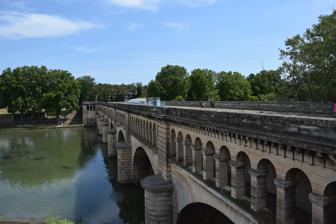
Building: Canal du Midi
Country: France
Year built: 1681
Canal in France Canal du Midi The Orb Aqueduct , which allows the Canal du Midi to cross the river Orb in Béziers Specifications Length 240 km (150 mi) Maximum boat length 30 m (98 ft) Maximum boat beam 5.50 m (18.0 ft) Locks 65 (originally 86) Maximum height above sea level 189 m (620 ft) Minimum height above sea level 0 m (0 ft) Navigation authority VNF History Former names Canal royal en Languedoc Modern name Canal du Midi Current owner State of France Original owner Pierre-Paul Riquet Principal engineer Pierre-Paul Riquet Other engineer(s) Marshal Sebastien Vauban , Louis Nicolas de Clerville , François Andréossy Date approved 1666 Construction began 1667 Date of first use 20 May 1681 ; 343 years ago ( 1681-05-20 ) Date completed 15 May 1681 Geography Start point Toulouse End point Étang de Thau Beginning coordinates 43°36′40″N 1°25′06″E / 43.61102°N 1.41844°E / 43.61102; 1.41844 Ending coordinates 43°20′24″N 3°32′23″E / 43.34003°N 3.53978°E / 43.34003; 3.53978 Les Onglous Lighthouse Branch of Canal des Deux Mers Connects to Garonne Lateral Canal , La Nouvelle branch , Canal de Brienne , Hérault , and Étang de Thau Summit: Seuil de Naurouze UNESCO World Heritage Site Criteria Cultural: i, ii, iv, vi Reference 770 Inscription 1996 (20th Session ) The Canal du Midi ( French pronunciation: [kanal dy midi] ; Occitan : Canal del Miègjorn [ka'nal del mjɛdˈd͡ʒuɾ] ) is a 240 km (150 mi) long canal in Southern France ( French : le Midi ). Originally named the Canal Royal en Languedoc (Royal Canal in Languedoc) and renamed by French revolutionaries to Canal du Midi in 1789, the canal is considered one of the greatest construction works of the 17th century. The canal connects the Garonne to the Étang de Thau on the Mediterranean and, along with the 193 km (120 mi) long Canal de Garonne , forms the Canal des Deux Mers , joining the Atlantic to the Mediterranean. Strictly speaking, "Canal du Midi" refers to the portion initially constructed from Toulouse to the Mediterranean – the Deux-Mers canal project aimed to link together several sections of navigable waterways to join the Mediterranean and the Atlantic: first the Canal du Midi, then the Garonne which was more or less navigable between Toulouse and Bordeaux , then the Garonne Lateral Canal built later, and finally the Gironde estuary after Bordeaux. Jean-Baptiste Colbert authorized the start of work by royal edict in October 1666, with the aim of developing the wheat trade, under the supervision of Pierre-Paul Riquet , and construction lasted from 1666 to 1681, during the reign of Louis XIV . The Canal du Midi is one of the oldest canals of Europe still in operation (the prototype being the Briare Canal ). The challenges in these works are closely related to the challenges of inland water transport today. The key challenge, raised by Pierre-Paul Riquet, was to convey water from the Montagne Noire (Black Mountains) to the Seuil de Naurouze , the highest point of the canal. The Canal du Midi was inscribed as a UNESCO World Heritage Site in 1996, because of its outstanding engineering and artistic design, and it was designated as an International Historic Civil Engineering Landmark in 2016. Introduction Location and profile of the canal Location of the Canal du Midi and its branch to Port-la-Nouvelle, part of the Canal des Deux Mers route from the Mediterranean Sea to the Atlantic Profile of the Canal du Midi (distances in metres starting from 0 at Toulouse and height in metres above sea level) The Canal du Midi is located in the south of France, in the departments of Hérault , Aude , and Haute-Garonne . It is 240 kilometres (150 mi) long, starting in the west at Port de l'Embouchure , Toulouse and terminating in the east at Les Onglous , Marseillan , where the canal opens into the étang de Thau (between Agde and Sète ). The Canal du Midi is a summit-level canal , climbing from Toulouse on the Atlantic side over a distance of 52 kilometres (32 mi) to the Seuil de Naurouze or summit level, where the feeder canal enters. The total rise is 57.18 metres (187.6 ft), and the summit level is at an altitude of 189.43 metres (621.5 ft). This difference in level down to the sea is covered over the remaining distance of 188 kilometres (117 mi) from Naurouze to Les Onglous on the Étang de Thau. The design canal depth is two metres (6.6 ft) with a minimum of 1.80 m (5.9 ft). The draft allowed is 1.50 m (4.9 ft) although regular users advise that even with 1.40 m (4.6 ft) boats will occasionally touch the bottom because of silt deposits in many places. The width on the surface is 20 m (66 ft) on average with variations between 16 m (52 ft) and 20 m (66 ft). Finally, the width of the canal bed is 10 m (33 ft). This longitudinal profile of the Canal du Midi shows it rising from Toulouse (1) to the Seuil de Naurouze (2), then dropping down to Castelnaudary (3), Carcassonne (4) and Trèbes (5). The canal continues to Béziers after passing through the Fonserannes Locks (6), then Agde (7), to finish at Sète on the étang de Thau (8). The longest canal pound is 53.87 kilometres (33.47 mi) between Argens Lock and the Fonserannes Locks , while the shortest canal pound is 105 m (344 ft) between the two Fresquel locks . Legal status For historical reasons, the Canal du Midi has a unique legal status, which was codified in 1956 in the Public Code of waterways and inland navigation , then in the General code of the property of public persons . Under Article L. 2111-11 of the Code, public domain of the canal is determined by reference to the fief once granted to Pierre-Paul Riquet and limits were set by an official report in 1772. The staff quarters and warehouses, as well as the Lampy reservoir , were also added. Articles L. 2124-20 to L. 2124-25 set rules for maintenance of the canal, which is generally the responsibility of the public entity that owns it, with the participation of communes and, in some cases, waterside residents. Under the Act of 27 November 1897, the State of France owns the Canal du Midi and its management is delegated to the public body Voies Navigables de France , attached to the Ministry of Transport. History Abandoned projects Portrait of Pierre-Paul Riquet , the designer of the Canal du Midi The building of a canal was an old idea. Numerous and sometimes utopian projects were devised to build a canal between the Atlantic Ocean and the Mediterranean Sea . Leaders such as Augustus , Nero , Charlemagne , François I , Charles IX and Henry IV had dreamed of it, as it is a true political and economic issue. King François I brought Leonardo da Vinci to France in 1516 and commissioned a survey of a route from the Garonne at Toulouse to the Aude at Carcassonne . The construction of such a structure would save vessels (of trade but also the king's galleys ) and goods from sailing around the Iberian Peninsula which could take a month to complete. At that time shipping was fraught with dangers such as piracy and the Barbary pirates . The most realistic projects were presented to the King in the 16th century. A first draft was presented by Nicolas Bachelier in 1539 to the Estates of Languedoc then a second in 1598 by Pierre Reneau and finally a third project was proposed by Bernard Aribat de Béziers in 1617. These projects were abandoned because they did not give enough thought to the water supply for the canal and provided a system of diversion of water from Pyrénées rivers too complex or impossible to implement. In 1650 another engineer also proposed to divert water from the Ariège to Cintegabelle to bring a non-navigable canal to Pech-David near Toulouse . Again, the question arose of how to carry water to the Seuil de Naurouze at a greater height than that of Toulouse. The projects were not launched for fear of losing too much money and conviction of the human impossibility to dig such a canal. The major problem was how to supply the summit sections with enough water. Nevertheless, Pierre-Paul Riquet , a wealthy collector of salt tax in Languedoc proposed a more convincing project than his predecessors. When Louis XIV received his proposal through the Archbishop of Toulouse (Charles-François Anglure of Bourlemont) in 1662 he saw the opportunity to deprive Spain of part of its resources, and the opportunity to mark his reign with an imperishable work. Photograph of the Letter, Archives of the canal, Toulouse English translation: Monseigneur, I wrote you from Perpignan, on the 28th of last month, on the subject of the collection of salt tax in Roussillon and today I am doing the same in this village, but on a subject far removed from that matter there. It is on the design of a canal that could be done in the province of Languedoc for communication between the two seas Océane and Mediterranean, you will be surprised, my lord, that I undertake to tell you about something apparently I do not know and that a collector of salt tax mixes with levelling ... But, you will forgive my enterprise when you know that it is on the order of Monseigneur the Archbishop of Toulouse that I write to you. It was some time ago that the lord did me the honour to come to this place because of the fact that I am his neighbour and servant where to find me the means to make this canal, because he had heard that I had done a particular study of it, I told him that I knew him and promised to visit him at Castres on my return from Perpignan, and to guide him around the area to make him see the possibility. I did this and said in the company of the Lord Bishop of Saint-Papoul and several other persons of substance who visited, all of which was found as I had said, the Lord Archbishop was responsible for drawing up a letter and sending it to you, it is included here but in poor order, because, understanding neither Greek nor Latin, and barely able to speak French, it is not possible for me to explain without stuttering, so what I set out to do is by order and for obedience not of my own volition. However, my Lord, please take the trouble to read my mail, so that you may truly judge that this canal is feasible, it is truly difficult because of the cost but it can be seen that the good that will come outweighs the consideration of expense. The late King Henry IV, grandfather of our monarch, wished passionately to do this work, the late Cardinal de Joyeuse had started to do some work and Cardinal Richelieu wanted this achievement, in the history of France, the collected works of the said Cardinal de Joyeuse and several other writings warrant the truth; but until today, nobody had thought about how the river can be used to find an easy route for the canal, because it had then been imagined that the use of rivers and machines for raising water were insurmountable obstacles. Also, I believe that these difficulties have always caused distaste which has postponed the execution of the work, but today, my lord, there are easy routes and there are rivers that can be easily diverted from their ancient beds and conducted in this new canal by natural and proper inclination, all difficulties cease, except that of finding the funds to be used for the cost of the work. You have for that a thousand means, my Lord, and I present to you again two of my memoires attached to help you to consider more that the ease and assurance of this new navigation will make the Straits of Gibraltar cease to be an absolutely necessary passage, that the income of the king of Spain in Cadiz will be reduced and those of our King will rise especially on farms inputs and outputs of goods in this kingdom, in addition the rights received from the said canal will rise to immense sums, and that His Majesty's subjects in general will benefit from a thousand new businesses and will greatly benefit from this navigation, that if I learn that this plan should please you, I will send to you with the number of locks that need to be done and an exact calculation of toises of the said canal, both in length and width. Study of the project Plan of the Project Compared to canals, managing rivers is difficult but only one canal is required between the Atlantic Ocean and the Mediterranean Sea. Unlike a river, it is easier to manage the flow of a canal to ensure a constant flow of traffic throughout the year. The Canal du Midi is a summit-level canal because it must pass over a height between two valleys. The construction of this canal required passage through the Seuil de Naurouze or the Seuil de Graissens. Thirty years passed from the start of planning to the commencement of work: a similar project was also studied by a committee of which Riquet's father was a member. Highlights In 1660, Riquet found the solution to the main problem: the water supply to the summit point to feed both sides of the canal. His idea was to get water flowing from the Montagne Noire . His important knowledge of the hydrography of the Montagne Noire and Sor allowed him to imagine an ingenious irrigation system. He was inspired by the French engineer Adam de Craponne who had implemented the same system for the Craponne Canal . Sign indicating the Océan Lock at the Seuil de Naurouze at the highest point with 189m altitude For this, he planned to recover the mountain waters in dams and reservoirs and then forward them to the Seuil de Naurouze through channels crossing the Seuil de Graissens. The water from the Sor passing near Revel was the main supply envisaged by Riquet. Other rivers from the Montagne Noire were also part of the system such as the Alzeau, the Laudot, the Rieutort, the Bernassonne, and the Lampy [ fr ] . The Montagne Noire is a region with twice the rainfall of the plain of Lauragais with 1400 millimetres per year at around 500–600 m (1,600–2,000 ft) above sea level. To store the river water he planned to create three basins: the Reservoir of Lampy-Vieux, a hexagonal harbour basin at Naurouze, and the Bassin de Saint-Ferréol with a large earth dam across the mouth of the valley of the Laudot stream. In 1664, during the study of the project, the Estates of Languedoc asked Riquet to put into practice his idea experimentally. He then built a test channel diverting water from the Sor to the Seuil de Naurouze . It was the Rigole de la plaine which he completed in 1665 and used to prove that it is possible to bring water to the highest points of the course of the canal. This was the event that reassured the Committee of Experts that the king had set up on site to inspect the choices and plans prepared by Riquet. From that moment Louis XIV knew that the canal was technically feasible. Inaccuracies by Pierre-Paul Riquet Plan of the Basin of Naurouze, which was later abandoned because of its high silt level Riquet studied in depth the supply of water to the canal at the Seuil de Naurouze. His study appeared rigorous and included a pilot phase with the construction of the Rigole de la plaine to substantiate his claim. The project still remained unclear in many respects especially the route of the canal. This route was not final and was not precise as it would be today for a highway project or high-speed railway . Only the directions of the route were known and plotted on a map. Changes in the route could be made by the Contractor depending on the difficulties he encountered on the ground. On the Atlantic side, he proposed several layouts: one to pass by Castres and Revel through the Seuil de Graissens and Agout . In fact, this river was already under development for navigation. Another route would pass by the Girou river and avoid Toulouse as in the preceding route. On the Mediterranean side, the route was not set. He would use the Fresquel until the Aude but the arrival on the coast was first intended to be at Narbonne then at Sète . In 1663 Riquet conducted field studies to finally fix the path on the Atlantic side by the seuil de Naurouze along the valley of the Hers-Vif to Toulouse downstream of the Garonne . The navigable part of the river is downstream of Bazacle which was a ford in the centre of Toulouse, blocking navigation. The canal could not consider not going through the economic heart of the region so therefore the final route was via Castres and the Girou. Study techniques Plan of the Round Locks at Agde by Pierre-Paul Riquet Pierre-Paul Riquet had no technical training and learnt on the job. He regularly practised experiments and field observations. His technique remained highly empirical because at that time applied science and hydraulic techniques through laws or concepts had not been mastered. Even so, Riquet had a scientific approach as he systematically took measurements of flow and made calculations of volumes. In addition, to overcome his technical shortcomings, he was surrounded by many technicians such as Hector Boutheroüe, François Andreossy surveyor and cartographer, and Pierre Campmas an expert in water flows. He set up experiments to prove that it was possible to bring the water to the Seuil de Naurouze from the river Sor in the Montagne Noire . At his own expense, of 200,000 livres, he built a test canal, only two feet wide, and on the 9 November 1665 he opened the flow successfully. When the canal was authorized the next year, this test rigole would become the Rigole de la plaine . He also built on his property in Bonrepos a model of the canal with locks , tunnels , and épanchoirs (spillways) reproducing the slopes and feeding all with water. Political and economic context The economic situation of the country was quite difficult at the time. When Colbert became minister he believed that domestic and international trade was not in favour of the Kingdom of France . The Dutch could take better advantage of trade and economic activity in the country. The prices of grain dropped a lot and wine production fell in 1660. This crisis caused depreciation of land values and small farms were going bankrupt. In addition, the region of Languedoc experienced religious conflict during the Fronde . It was difficult to implement a policy in this area and in particular to introduce taxes such as the salt tax . Colbert then saw Pierre-Paul Riquet and his project as a way to pursue a policy of economic expansion in the service of absolutism in Languedoc. In fact, Riquet proposed himself to implement the salt tax and to build the Canal du Midi. Thus, the construction of the canal would permit the creation of a direct passage between the Mediterranean Sea and the Atlantic without passing through the Strait of Gibraltar controlled by the Spaniards, the aim being to destroy the Spanish trade and establish a commercial flow through Languedoc. The Languedoc region had many resources such as wheat , wine from Minervois , woollen cloth, silk , and salt which producers were struggling to export due to lack of trade. By passing through the Canal du Midi, Colbert hoped to distribute goods in the different regions of le Midi to strengthen royal power and open up Toulouse and its region. The edict of Louis XIV and the financing of the project Map of the canal from Toulouse to Sète, 18th century or earlier Despite a project that seemed precarious, Colbert authorized commencement of work by a royal edict in October 1666 after the approval of a committee of experts that looked at the route of the canal for several months. The project benefited significantly from the appointment of an engineer for fortifications and hydraulics – Louis Nicolas de Clerville – who used his influence with Colbert to start the project. The decree specified the authorization of the construction of the canal, its issuing of invitations to tender , and its awarding to the designer, Pierre-Paul Riquet, and his descendants. It also gave rights of expropriation to Riquet and describes the possibility of creating mills, warehouses and housing for the operation of the canal. The project formed a tax-exempt "fief" whose owner had the rights of fishing and hunting . Finally, it describes the operating procedures including the introduction of tolls, traffic organization, and ownership of vessels. The king decided to cede the ownership and operation of the facility in a particular order to overcome the potential drawbacks of a work so great. This system ensured the continued maintenance and operation of the canal even if the state's finances are at their lowest. The work was launched in two phases each called an "enterprise". The first enterprise of connecting Toulouse to Trèbes was estimated at 3.6 million livres . The finances of the State, however, were not very sound and the Estates of Languedoc were not willing to fund such a project for fear that their funds would be used for unexpected expenses. So, in exchange for the ownership and operation of the canal, Pierre-Paul Riquet proposed to finance part of the works from his own funds. The rest was to be paid by the State in exchange for profits that Riquet earned from the salt tax. The second enterprise of works between Trèbes and the étang de Thau in December 1668 cost 5.832 million livres plus a million more livres for the resumption of work on the port of Sète. Ultimately, while the initial budget was six million livres, all the work together would cost between 17 and 18 million livres of the time, 40% was advanced by the King, 40% by the province, and 20% by Riquet himself, who became the owner. His descendants continued to pay two million livres for over 50 years. Construction of the canal Staircase of locks from Fonserannes to Béziers At the age of 63, Riquet started his great enterprise, sending his personal engineer, François Andreossy , and a local water expert, Pierre Roux, to the Montagne Noire to work on the water supply. This supply system successfully fed the canal with water where it crossed the continental divide, replacing water that drained toward the two seas. The system was a masterpiece of both hydraulic and structural engineering , and served as an early ratification of Riquet's vision. It was also a major part of the massive undertaking. Work began on the first "enterprise" on 1 January 1667 with the construction of the trough of the Rigole de la plaine then continued on 15 April 1667 with the laying of the first stone of the Lac de Saint-Ferréol . Originally Riquet wanted to build a dozen reservoirs but the Commissioner General of fortifications, Louis Nicolas de Clerville , asked him to replace them with a single reservoir. This was a great novelty at the time – no reservoir-lake of this magnitude had ever been built before. Some of Clerville's men with experience in military engineering came, to build the huge dam for the single reservoir, the Bassin de St. Ferréol , on the river Laudot. The Laudot is a tributary of the Tarn in the Montagne Noire some 20 km (12 mi) from the summit of the proposed canal at Seuil de Naurouze . This massive dam, 700 metres (2,300 ft) long, 30 metres (98 ft) above the riverbed and 120 metres (390 ft) thick at its base was the largest work of civil engineering in Europe and only the second major dam to be built in Europe, after one in Alicante in Spain. It was connected to the Canal du Midi by a contoured channel over 25 km (16 mi) long, 3.7 m (12 ft) wide with a base width of 1.5 m (4.9 ft). It was eventually equipped with 14 locks in order to bring building materials for the canal down from the mountains and to create a new port for the mountain town of Revel . World's first canal tunnel, at Malpas In November 1667 an official ceremony laid the foundation stone of the Garonne lock in Toulouse in the presence of representatives of the Parlement of Toulouse , the Capitouls (sheriffs), and the Archbishop of Toulouse , Charles-François d'Anglure de Bourlemont. A first filling of water was made between the seuil de Naurouze and Toulouse during the winter of 1671–1672 and the first boat traffic could begin. In 1673 the section from Naurouze to Trèbes was completed marking the end of the first "enterprise". From 1671 the second enterprise began linking Trèbes to the Mediterranean Sea and to build the port of Sète (then called Cette , the location was chosen and the port constructed by Clerville). This part of the canal posed problems at the junction between the étang de Thau and Trèbes because the canal must cross the course of the Hérault and the Libron. To work around the problem, Riquet set up a system of valves and chambers for Libron and a round lock with three doors for the étang de Thau and the Hérault . The round lock at Agde could switch between a reach of the Canal du Midi and the Hérault. This part of the canal was also a problem at the level of the seuil of Ensérune and the descent to Beziers in the valley of the Orb . Riquet solved these problems on the one hand by digging the Malpas Tunnel and secondly by building at Fonserannes a row of eight lock chambers to the Orb. The Malpas Tunnel was the first canal passage ever built through a tunnel. The Canal du Midi passes through a 173-metre (568 ft) tunnel through a hill at the Oppidum d'Ensérune . In 1681 work on the canal ended at Béziers. However, in October 1680, Riquet died during construction. He did not see the end of the project. It was the king's engineer, La Feuille , who took over. His sons inherited the canal, but the family's investments were not recovered and debts not fully paid until over 100 years later. The canal was well managed and run as a paternalistic enterprise until the revolution . The Canal du Midi and Deyme bridge in Pompertuzat The canal was built on a grand scale, with oval shaped locks 30.5 m (100 ft) long, 6 m (20 ft) wide at the gates and 11 m (36 ft) wide in the middle. This design was intended to resist the collapse of the walls that happened early in the project. The oval locks used the strength of the arch against the inward pressure of the surrounding soil that had destabilized the early locks with straight walls. Such arches had been used by the Romans for retaining walls in Gaul , so this technique was not new, but its application to locks was revolutionary and was imitated in early American canals. Many of the structures were designed with neoclassical elements to further echo the king's ambitions to make France a New Rome. The Canal du Midi as a grand piece of infrastructural engineering in itself was promoted as worthy of Rome and the political dreams behind it were clarified with plaques in Latin, and walls built with Roman features. In May 1681 the channel was thoroughly inspected by order of the king to check the work and the water-tightness of the canal. It was then officially opened to navigation on 15 May 1681. At the inauguration of the canal at Toulouse on 15 May, the King's steward and the president of the Estates of Languedoc travelled first on the canal followed by many other boats carrying particularly wheat . After the maiden voyage, the canal was drained as the work was not complete; it would not be reopened until December 1682. The canal was opened to traffic in May 1683 and stopped receiving public works in March 1685. Work organization and social conditions The Naurouze Spillway built by stonemasons For fifteen years nearly 12,000 workers worked on the construction of the canal. Riquet hired men and women between 20 and 50 years old whom he organized in sections forming workshops led by a controller-general. This rationalization of work permitted the optimisation of tasks and allowed several projects to be performed at the same time. All of the work was manual and the digging of the canal was with shovels and pickaxes . The workforce was made up of farmers and local workers whose number varied from one period to another during the year. Pierre-Paul Riquet appealed to the military to compensate for this fluctuation. He also set up monthly payments of workers for their loyalty. He also offered accommodation for two deniers per day. The women labourers were surprisingly important to the canal's engineering. Many came from former Roman bath colonies in the Pyrenees , where elements of classical hydraulics had been maintained as a living tradition. They were employed at first to move earth to the dam at Saint Ferréol, but their supervisors, who were struggling to design the channels from the dam to the canal, recognized their expertise. Engineering in this period was mainly focused on fortress construction, and hydraulics was concerned mostly with mining and problems of drainage. Building a navigational canal across the continent was well beyond the formal knowledge of the military engineers expected to supervise it, but the peasant women who were carriers of classical hydraulic methods added to the repertoire of available techniques. They not only perfected the water supply system for the canal but also threaded the waterway through the mountains near Béziers, using few locks, and built the eight-lock staircase at Fonserannes. The financial and social conditions of employment of the workers were very favourable and unusual for the time. To retain his workforce, Riquet paid his workers well enough. More importantly, he gave benefits never before seen such as non-working rain days, Sundays and public holidays, and finally paid sick leave. The employment contract was individual and done by free recruitment. Pay was, at the beginning, 20 sols (1 livre ) per day, double the agricultural wage. Discontent from farm owners, however, forced Riquet to reduce pay to 15, then 12 sols per day. In 1668 he established the monthly payment of 10 livres . Trades and work measures implemented Many trades were found on the work sites of the canal in addition to the seasonal workers who were most often farmers. The masons and stonecutters were responsible for the construction of structures such as bridges , locks , and spillways . The blacksmiths and levellers were responsible for the maintenance of the tools and equipment. Carters and carriers, the Farriers and owners of sawmills were also requisitioned for the works. Workers were organized into sections controlled by captains and sergeants. Finally, Pierre-Paul Riquet was surrounded by aides as well as auditor-generals and inspector-generals of the canal. The workers' tools were very limited: picks, hoes and shovels to dig, baskets and stretchers to transport materials. They were provided to workers who must maintain them themselves. Gunpowder was used to blast the rocks. Inauguration In 1681 the first inspection took place "dry". The king appointed a commission composed of Henri d'Aguessau, steward of Languedoc, Mr de la Feuille, Father Mourgues a Jesuit professor of rhetoric and mathematics at the University of Toulouse , two sons and two in-laws of Pierre-Paul Riquet, as well as Messrs. Andréossy , Gilade, and Contigny. This commission embarked for Beziers on 2 May 1681 and went up the canal back to Toulouse over six days. The filling with water had been done showing a measure of the progress of checks to Castelnaudary (the section Toulouse-Castelnaudary had water since 1672). The inauguration itself took place just after the first inspection. The same people re-embarked at Toulouse on 15 May 1681 on a flagship boat followed by dozens of other boats. The Cardinal de Bonzi , Archbishop of Narbonne and President-born of the Estates of Languedoc joined the procession which arrived at Castelnaudary on 17 May. A great religious ceremony took place on 18 May at the Church of Saint-Roch followed by a procession to the canal to bless the work, the convoy, and the people present. The convoy resumed its progress on 20 May with stops in the evening at Villepinte, on the 21st at Penautier, the 22nd at Puicheric, and the 23rd at Roubia. On 24 May it was the passage through the Malpas Tunnel then crossing the locks of Fonsérannes. The cardinal and the bishops went down to Beziers on the same day. Supplementary works In 1686, Vauban was made responsible for inspecting the channel which he quickly found was in a dilapidated state. He then ordered Antoine Niquet, the engineer of fortifications for Languedoc, to carry out new work at the Montagne Noire level to drill the Cammazes Tunnel to extend the Rigole de la montagne and strengthen the Bassin de Saint-Ferréol . In his haste, Riquet had underestimated the number of rivers that in case of a flood would silt up and swell the canal. The barrage of Saint-Ferréol was too small and its supply system was inefficient. Vauban also built many masonry structures to isolate the many rivers that flow into the canal and spillways to regulate the water level. He built 49 culverts and aqueducts, including the Cesse aqueduct , the Orbiel aqueduct and the Pechlaurier culvert. Finally, he reinforced a lot of works and dams originally built by Riquet. This series of works, which lasted until 1694, greatly improved the supply and management of water. Antoine Niquet was responsible for monitoring the canal until 1726. The Canal du Midi still had shortcomings because it did not pass through Carcassonne nor Narbonne and did not join the Rhône . In addition, to reach Bordeaux , it was necessary to take the Garonne which has variable flow rates and violent floods. The Canal de Jonction or 'junction canal', built in 1776, gave access to Narbonne via the Canal de la Robine de Narbonne . The same year the Canal de Brienne allowed the bypass of Bazacle - the ford on the Garonne in Toulouse which blocked the river. The connection between the étang de Thau and the Rhone was also completed in 1808. In 1810 a diversion canal allowed Carcassonne to be connected. Finally, in 1857 the Canal latéral à la Garonne was opened between Toulouse and Castets-en-Dorthe , completing the link between the Atlantic Ocean and the Mediterranean Sea that Riquet had dreamt of. Management Canal du Midi: on the left the 'chemin de la flegme', in the centre the round lock at Agde, at the right the Bois de Boulogne Channel management was ensured primarily by the descendants of Riquet. This was through the elder son Jean-Mathias who took control of the fief until 1714, then Victor-Pierre-François until 1760, then Victor-Maurice, and finally Jean-Gabriel. The Riquet family quickly put up a pyramidal organisation structure with a "Director-General of the Canal" who governs a board of directors responsible for specific geographic areas of the channel. Seven zones were defined in the west and the east: Toulouse, Naurouze, Castelnaudary, Trèbes Le Somail , Beziers, and Agde . Each Director is responsible for maintenance of his zone and is supported by a receiver and a controller. Hundreds of lock-keepers are responsible for the locks. This organization facilitates the control and hiring of employees. In Toulouse, a group of three people form a steering committee: the director general of works, the Receiver General who sets the fees, and the Comptroller General in charge of accounting. Canal management ensures the supply of money to pay for various works and staff hired for the canal. In the 1770s a tax report showed an income of 640,000 livres , half of which went to maintenance and salaries, and half the profits and funds were exceptional works. In 1785 this benefit increased to 950,000 livres which was a very large sum for the time. Maintenance Today canal maintenance is done by barges of Waterways of France . The maintenance of the canal was a real problem for the descendants of Riquet. Despite many precautions, the canal silts up with silt from the water supply. In addition, it fills with the branches and leaves of trees. Every winter, a period of closure allows the cleaning of the canal. It is necessary to re-dig the canal bed every year for two months. These works are expensive and two months is not always sufficient. Another problem is the invasion of the canal by weeds in the levels and spillways. There is no way to eradicate this scourge. In 1820 dredging was set up to pull up the weeds and the mud layer. Finally, rain , frost , and drought forces managers to keep an eye all along the canal to repair leaks and cracks that might open. Today, the channel is subject to the same constraints and managers must perform the same work. They are now mechanized. Approximately 350 employees are made available to the Waterways of France manager by the Ministry of Ecology, Sustainable Development and Energy to maintain the canal. Operational history of the canal Once used to transport goods and people, the Canal du Midi is now mainly used by boaters and other tourists. A boat on the Canal du Midi, Vias, Hérault Initially, the canal appears to have been mainly used by small sailing barges with easily lowered masts, bow-hauled by gangs of men. By the middle of the 18th century, horse towing had largely taken over and steam tugs came in 1834 to cross the Étang. By 1838 273 vessels were regularly working the canal and passenger and packet boats for mail continued a brisk trade until the coming of the railways in 1857. A "malle-poste" postal service was set up on boats along the canal. As for the Stagecoach for the mail, the boats were pulled by horses on towpaths . This type of transport was considered revolutionary thanks to its regularity, comfort, safety, and speed that were an improvement over the road. In addition, the canal could be travelled throughout the year. The journey takes four days from Toulouse to Sète . This time was reduced to 32 hours in 1855 which corresponds to a speed of 11 kilometres per hour (6.8 mph) thanks to the replacement of horses every 10 kilometres (6.2 mi) pulling boats. In addition rather than cross multiple locks travellers were transferred from one vessel to another which saved time and saved water used for the opening of the locks. Finally, the journeys also took place at night to save even more time. In 1684, travel from Toulouse to Agde cost one livre and a half. The rate was set per league with the rates displayed on a sign. Thus, a bourgeois paid three sols per league while a valet or a sailor paid one and a half sols per league. Payment offices were located along the route. Each office indicated the rate and provided the distances between each office. Evolution of the number of passengers Year Number of passengers 1682 3,750 (over 6 months) 1740 12,500 1783 29,400 1831 71,000 1854 94,000 1856 100,000 The Canal relied on wheat and wine traffic in Languedoc which was its main purpose. This commercial traffic had the effect of enriching the descendants of Riquet very quickly. The wheat , wine , and alcohol could be exported from Lauragais to Toulouse , Bordeaux , and Marseille . The canal had the effect of broadening the sales area of the producers of Languedoc. In the 1730s commerce thrived and greatly improved agricultural businesses. The canal also allowed the import to Languedoc of products from other regions such as Marseille soap , rice , starch , dried fish , and spices and dyes . However, it was never the grand international route envisaged by the kings of France as its traffic was limited to local and national trade. Freight rates depend on the cargo. Thus in the 17th century, the transportation of wheat cost 12 deniers per quintal and that of oats 6 deniers per quintal. The boats The barge Le Tourville in the lock chamber of Aiguille, a newer boat At its opening the canal was used by a majority of boats for the transport of goods. These vessels were twenty metres long and were hauled by horses or men. The tonnage of vessels increased over the centuries, from 60 tonnes at the beginning to 120 tonnes at the start of the 19th century. The proper Canal Barges were called "owned barge" or "canal barge" and also plied the route. In 1778 there were about 250 barges. In 1914, there were 126 "owned boats", 70 rented boats, 300 horses, and 75 mules. In the year 1930 motor barges had completely replaced animal traction. They relaunched in part the merchant traffic on the canal but commercial and merchant inland water shipping finally disappeared around the late 1980s. The year 1856 was a record year for merchant activity with more than 110 million tonnes-kilometres of cargo and nearly 100,000 passengers carried. For 250 years, horses have pulled many boats such as fast barges or long commercial boats. A horse can tow up to 120 times its weight when the load is on the water. Animal traction was then a strategic element in the operation of a canal. The mail-barges or "post vehicles" which transported passengers were boats many metres long with a simple shelter on the deck. These boats evolved to become faster and more luxurious with lounges and were very large since the largest could reach 30 metres (98 ft) long. Services inside these vessels also evolved with first class in private salons and second class in a common room. During the heyday of the canal some boats included first class lounges where dinner was served. Rail competition The Canal du Midi in front of the Matabiau Railway Station (opened in 1866) in Toulouse Curiously, the canal did not really serve its purpose. The economic and political context hindered the economic development that had been expected. After two hundred years of operation, the canal began to suffer from competition from rail and road. It reached its peak in the middle of the 19th century. In 1858 Napoleon III signed a decree entrusting the canal for a period of 40 years to the Chemins de fer du Midi railway company, the owner of the Bordeaux-Narbonne railway line. This act had the effect of amplifying the decline in boat traffic on the canal. The company primarily promoted the railway and placed higher freight rates on commercial traffic in the canal. The Canal du Midi had the highest rates of any of France's waterway. In addition, the railway became smoother and faster than the waterway especially as the Canal du Midi suffered from its limited tonnage. Evolution of Merchandise traffic in the 19th century Year 1854 1856 1859 1879 1889 1896 1900 1909 Millions of tonnes-kilometres 67 110 59 54 32 28 66 80 The period before 1859 corresponded to the canal operating without competition while from 1859 the installation of railways in the south of France began. The effect of rail competition is clearly visible in the table with the halving of freight traffic between 1856 and 1879. The traffic then continued to decline gradually. As for the railway, the Bordeaux–Sète railway carried almost 200 million tonne-kilometres in 1860. Management of the canal was taken over by the State in 1898 who made successive investments to maintain its competitiveness. The state removed taxes and tolls which had the effect of reviving traffic on the canal to which reached 80 million tonne-kilometres in 1909. The end of merchant traffic Transport of goods at Toulouse The government tried to revive the renovation of the canal by enacting a legal program to lift the channel to the standards of the Freycinet gauge . The canals of northern France were already at this level and had traffic well above the Canal du Midi. However, the law remained unimplemented due to lack of funds. Evolution of merchant traffic in the 20th century Year 1918 1939 1970 1979 Millions of tonnes-kilometres (tkm) 19 100 110 40 At the end of the First World War traffic was completely disorganized. In 1920 freight traffic recovered rapidly with the arrival of motorised barges. The HPLM company (Le Havre-Paris-Lyon-Marseille) operated 30 boats on the Canal du Midi. The Second World War saw a slowdown in traffic due to the shortage of oil but recovery was rapid after the conflict and the traffic reached 110 million km. However, the canal suffered from a size too small for later barges with high tonnage. Rail became more and more competitive and road transport also became a second competitor. The Canal du Midi became the third means of transport. Freight traffic ceased in the 1970s. In 1980 there were only two barges (the Bacchus , a wine carrier and the Espérance , a grain carrier) carrying regular traffic between Toulouse and Sète : they definitively ceased their activities in 1989 following the cessation of navigation pronounced by the Prefect of the Region due to drought . In 1991 operation of the canal was assigned to the administration of Voies navigables de France who remain managers today. The canal in the 21st century From the end of the 20th century, the canal has offered many activities. It can again play its original role in allowing the transit of boats between the Atlantic Ocean and the Mediterranean Sea. A canal for tourism and recreation Pleasure-boating has replaced commerce on the Canal du Midi (the hamlet of Somail ). The Canal du Midi is now used primarily by tourists, recreation, and housing. It attracts more and more river tourism , including sailing on chartered boats, restaurant-boats, or hotel barges such as the Anjodi . Tourism has grown from the 1960s, most significantly from Britain, and then exploded in the 1980s. The canal was featured prominently in the BBC television series Rick Stein 's French Odyssey (2005), further publicising the canal to a British audience. Busier than the Seine , the canal alone accounts for one-fifth of French river tourism and 80% of passengers are foreigners, primarily Germans, Swiss and British. There are approximately 10,000 boat passages per year through the Fonséranes locks , with the most traffic at the Argens lock with 11,000 boats carrying an average of five passengers. The canal directly employs about 1,900 people, and the annual economic impact due to the activity of the canal is about 122 million euros. Navigation of the channel is open from the third Saturday in March to the first week of November. Outside of this period, navigation can be authorized for individuals who have requested it. The winter period is called the "period of unemployment" and allows the completion of all maintenance work. The Canal du Midi also allows other sports, mainly in urban areas, such as rowing , canoeing , fishing , cycling , roller-skating , and hiking along the banks. A paved stretch of 50 km (31 mi) from Toulouse to Avignonet-Lauragais and another of 12 km (7.5 mi) between Béziers and Portiragnes are particularly suited to cycling and rollerblading . It is possible to cycle the entire Canal des Deux Mers from Sète to Bordeaux. In addition, many barges have been converted to family housing, theatres, exhibition spaces, and restaurants. A canal for water Arrival of the Rigole de la plaine in the basin of Naurouze, the main source of water for the Canal du Midi During the dry season, the canal serves as a reservoir for agriculture . Nearly 700 irrigation pumps are installed along the canal. This is one of the fundamental roles of the canal and one of the reasons for its maintenance by the State since the end of commercial traffic. The canal can irrigate up to 40,000 hectares (150 sq mi) of agricultural land. The Rigole de la plaine carries water from the Sor tapped from an offtake at Pont Crouzet for irrigation before emptying into the Canal du Midi. In addition, individual samples are collected from the water on the area between Revel and the seuil de Naurouze . In 1980 the Lac de la Ganguise was built near Castelnaudary providing a water reserve of 22 million cubic metres. In 2005 the dam was raised to reach a capacity of 44 million cubic metres. Near the old basin of Naurouze the Naurouze pumping station helps to regulate the water in the Canal du Midi and the lake. An underground pipe, the gallery of Mandore, provides the Naurouze with additional water from the Rigole de la plaine to Lake Ganguise. Conversely, during the dry season, Lake Ganguise can supply the Canal du Midi if the water supply of the Rigole de la plaine is not enough. The canal has also provided a supply of drinking water through the water treatment plants at Picotalen (Picotalen I and Picotalen II) since 1973. They are part of the installations installed by the Institution for Interdepartmental Hydraulic Planning of Montagne Noire (IIAHMN) since its inception in 1948 to meet the water needs of Lauragais . The plant supplies water from the Cammazes channel to nearly 185 communes. The Canal as heritage Boat on the Canal du Midi to the south of Toulouse While the canal was once seen as a tool of production, trade, and commerce it is now considered to be architectural and technical heritage as evidenced by the refusal of the mayor of Toulouse, Pierre Baudis, to allow space on the Canal du Midi to be used for an urban expressway. It has not been downgraded and remains open for navigation. On 7 December 1996 the channel and a buffer zone of 2,000 km 2 were included in the list of World Heritage Sites by UNESCO . In the same year, it was classified under French law as a Grand Site of France . This classification was extended to the canals of the plain and the mountain in 1996 and 2001. It caused a very rapid increase in tourist numbers. Nevertheless, maintenance has not been carried out completely because many players are involved: three regions, six departments, and local collective authorities. None wish to bear the cost of restoration and do not always dare to launch development programs. Platanus (plane trees) is a particular source of problems because their roots destroy the banks and the paved cycle paths and their leaves invade the canal. In addition they are weakened by disease ( canker of Platanus ). The canal is a heavy heritage to maintain and enhance as the manager of French canals, Voies navigables de France (VNF), specializes in the management and maintenance of French canals in a market and commercial economy and not in the tourism market where the Canal du Midi is located. In addition maintenance costs are higher than in a traditional network because of the age of the canal. Also, the operation of the channel generates low levels of earnings. VNF must try to establish local partnerships to develop and maintain the canal since its budget does not allow it to provide the care and supervision of 360 km (220 mi) of canals. The classification as a World Heritage Site creates an additional level of oversight by the State who must ensure that any changes along the canal and its structures are compatible with the strategic issues of UNESCO . However, a report of the General Inspectorate of Architecture and Heritage in 2003 showed that the channel was in very poor condition with many works and infrastructure devaluing its surroundings and suffering from significant housing pressure evidenced by uncontrolled construction, poorly designed facilities that misrepresent the site, and the construction of marinas in the ports on the canal. Nevertheless, to respect the uniformity of the canal development and support efforts for improvement, the Canal du Midi remains under the management of VNF under the tutelage of the State who want to create a monitoring mission like the Loire and Mont-Saint-Michel . The structures v t e Canal du Midi Legend km (Distance from Toulouse) 240.1 Étang de Thau 000.0 Étang de Thau to La Nouvelle Branch Les Onglous Bridge Bagnas Lock Saint-Bauzille Bridge Prades Bridge Prades Lock Enter Hérault Leave Hérault Agde Round Lock Three-arched Bridge Railway Bridge Pont Neuf, Vias (N112) Agde bypass Pont Vieux, Vias Ouvrages du Libron Port Cassafieres Roquehaute Bridge Portiragne Lock Caylus Bridge Cers Bridge Villeneuve Lock Motorway Bridge (A9) Ariege Lock Capiscol Bridge Lift Bridge (disused, remains open) Footbridge Bridge Beziers Lock Béziers Orb Lock Orb Aqueduct Fonserannes Lock and Fonserannes water slope (disused) Narbonne Bridge Gourgasse Bridge Colombiers Bridge Colombiers Malpas Tunnel Regimont Bridge Poihles Bridge Trezilles Bridge (D11) Capestang Capestang Bridge Malveis Bridge Pigasse Bridge Seriege Bridge Pont Vieux, Argeliers Pont de la Province Railway Bridge 168.5 Junction with La Nouvelle branch 000.0 La Nouvelle Branch to summit level Truilhas Bridge Port de la Robine Cesse Aqueduct Pont Vieux, Le Somail Pont Neuf (D607) Saint-Nazaire Bridge Ventenac d'Aude Bridge Répudre Aqueduct Paraza Bridge Roubia Bridge Argens Lock Argens-Minervois Bridge Pechlaurier Lock Ognon Bridge (D11) Ognon stop-lock (left open) Ognon Lock Homps Lock Homps Bridge Homps Jouarres Bridge Jouarres Lock Metairie du Bois Bridge Argent-Double Aqueduct Pont Neuf Rivassel Aqueduct Pont Vieux, La Redorte Puicheric Lock Railway Bridge (disused) Pont Rieux, Puichéric Aiguille Lock Saint-Martin Lock Fonfile Lock Marseillette Lock Marseillette Bridge Millegrand Bridge Millepetit Bridge Saint-Julia Bridge Trèbes Lock Trèbes Orbiel Aqueduct Rode Bridge Villedubert Lock Eveque Lock Mejeanne Bridge Conques Bridge Fresquel Single Lock Fresquel Double Lock Fresquel Aqueduct St John Lock Toulouse - Narbonne mainline Carcassonne Lock Carcassonne Pont de la Paix Iena Bridge Ladouce Lock Herminis Lock Lalande Lock Rocles Bridge, Pezens Caux-et-Sauzens Bridge Villeséquelande Lock Villesèquelande Bridge Saint-Eulalie Bridge Béteille Lock Diable Bridge Toulouse - Narbonne mainline Bram Bridge Bram Lock Sauzens Lock Villepinte Lock Villepinte Bridge Tréboul Lock Criminelle Lock Peyruque Lock Guerre Lock , Saint-Martin-Lalande Saint-Sernin Lock Guilhermin Lock Vivier Lock Gay Lock Saint-Roch Lock Saint-Roch Bridge Grand Bassin, Castelnaudary Pont Vieux Castelnaudary Pont Neuf Laplanque Lock Domergue Lock Laurens Lock Roc Lock Méditerranée Lock La Ségala Bridge La Ségala 52.1 Summit feeder 52.1 Pierre-Paul Riquet Memorial 000.0 Summit level to Canal de Garonne Océan Lock Toulouse - Narbonne mainline Autoroute des Deux Mers (A61) Port Lauragais Marina Emborrel Lock Encassan Lock Renneville Lock Hers Aqueduct Gardouch Aqueduct Laval Lock Vieillevigne Bridge Négra Lock Enserny Bridge Sanglier Lock Aygues-Vives Lock N113 Basiege Bridge Montgiscard Montgiscard Lock Montgisgard Bridge Donneville Bridge Deyme Bridge Vic Lock Castanet Lock Port Sud, Ramonville Madron Bridge Ramonville Footbridge A61 spur Toulouse bypass Demoiselles Bridge Soupirs Footbridge Port Saint-Sauveur , Toulouse Saint-Saveur Bridge Port Saint-Etienne , Toulouse Guilheméry Bridge Colombette Bridge Constantine Bridge Riquet Bridge Bayard Lock Matabiau Bridge Raisin Footbridge Négreneys Footbridge Minimes Bridge Minimes Lock Nymphée Footbridge Béarnais Lock Ponts Jumeaux 0.2 Junction with Canal de Garonne 0.0 Port de l'Embouchure , Toulouse The Canal du Midi is 240 km (150 mi) long with a total of 328 structures including 63 locks , [ Note 1 ] 126 bridges , 55 aqueducts , 7 aqueducts, 6 dams , 1 spillway , and 1 tunnel . Water supply for the canal The Canal du Midi Thau joins the étang de Thau at Onglous. In the background is Sète hill (Mont Saint-Clair). The Cassini map showing the Bassin de Saint-Ferréol , the key of the water supply to the canal The Négra Lock with its rounded side walls, which are features of the Canal du Midi. Seven connected locks at Fonséranes, Béziers Port Saint-Sauveur at Toulouse It takes 90 million cubic metres of water to feed the canal for one year. To do this, Riquet set up a complex system of water supply to the canal. The idea was to capture the waters of the Montagne Noire located several tens of kilometres away and bring it to the Seuil de Naurouze , the highest point of the future canal, through channels. These channels, called " Rigole de la montagne " (Channel of the Mountain) and " Rigole de la plaine " (Channel of the Plain) connected the upper three reservoirs (Lampy, Cammazes, and Saint-Ferréol) at the seuil de Naurouze. The Rigole de la Montagne measured 24.269 km (15.080 mi) long and has 22 structures between the outlet at Alzeau and the falls of Cammazes. The Rigole de la Plaine measured 38.121 km (23.687 mi) long at 21.45 m (70.4 ft) altitude and included 68 structures between the Crouzet bridge and the seuil de Naurouze. Initially, two reservoirs fed the highest point of the canal at the seuil de Naurouze: the Bassin de Saint-Ferréol had a capacity of 6.3 million cubic metres and was built between 1667 and 1672. The other reservoir was much smaller - the Bassin de Lampy . Called "Lampy-Vieux", it was quickly replaced by the "Lampy-Neuf" with a capacity of 1,672,000 cubic metres built over a hundred years later between 1777 and 1782. The Bassin de Saint-Ferréol was and remains the main water reservoir for the canal with a surface of 67 hectares (170 acres). It receives the waters of the Montagne Noire via the Channel of the Mountain which is itself supplied by the basin of Lampy. The lake waters are retained by a dam 786 m (2,579 ft) long and 149 m (489 ft) wide consisting of three parallel walls. The channel surrounds the basin and can evacuate any excess water. A museum is located near the outlets and has displays on the history of the construction of the Lake. Originally the engineer planned and built a third reservoir, the Naurouze, but it was abandoned in 1680 due to its excessive silting. Pierre-Paul Riquet had dreamed of the construction of a new city around this basin that never saw the day. A floodway was quickly dug to drain the Naurouze basin from the south. Other reservoirs were also built at Carcassonne to supply the lower part of the canal to the Mediterranean. So the waters of the Fresquel, the Cesse, and the Orbiel augmented those of the canal. On the other hand, the waters of the Orb at Béziers provided additional flow to part of the canal. In 1957 the Cammazes dam with a capacity of 20 million cubic metres of water was filled on the Sor which completed and finalized the supply network. This lake provides drinking water to more than 200 communes in the region. Of the 20 million cubic metres, 4 million are reserved for feeding the Canal du Midi. The locks Main article: Locks on the Canal du Midi The first locks built on the Toulouse plain by Pierre-Paul Riquet were experimental and were not satisfactory. They consisted of rectangular locks with wooden stilts as foundations for the side walls. This form did not properly restrain the lateral material when the lock was empty. They then collapsed on themselves. He redefined the shape of his locks to rounded side walls, [ Note 2 ] thicker, and more resistant to the lateral pressure of the earth. The dimensions of the locks were then large enough for the time. Because of these rounded forms, the architecture of the locks in the Canal du Midi is called Baroque style. The locks were built in stone and sealed with lime . They are closed by two double leaf doors. The doors, originally timber with the fewest possible metal parts, are subject to severe moisture stress and pressure. They had a "vantelle" (valve) controlled by a rack and pinion that allowed the draining of water from the lock chamber. The nominal size of the locks built by Pierre-Paul Riquet was 29.2 m (96 ft) long, 5.8 m (19 ft) wide at the door, 11 m (36 ft) wide in the centre of the lock and an average of 2.5 m (8.2 ft) in height. In the 20th century, many locks were changed and therefore no longer have the original features. At the town of Béziers there is a staircase of eight locks at Fonsérannes to bring it to the river Orb . The locks had to be cut from solid rock, and descended a hillside whose gradient varied.  All the locks had to contain the same volume of water, but could not have precisely the same shape. Nonetheless, they were built successfully without a need for repair. This amazing piece of engineering was subcontracted out to two illiterate brothers, the Medhailes, and was built by a workforce composed mainly of women. Some of the locks on the canal are architectural gems. For instance, the Agde Round Lock has three doors: two doors provide access to each side of the channel and the third provides access to the Hérault going to the Mediterranean. This system allows triple access while protecting the canal from river flooding. Similarly, the canal has several multiple locks – i.e. with multiple locks attached to one another. This system saves doors and foundations in areas where the slope is greatest. The best known of these locks is Fonserannes Lock which has eight chambers. Today most of the locks are electrified which replaced the manual opening of the sluices and lock gates. The ports The basin of the Canal du Midi at Castelnaudary , one of the ports on the canal Several ports were built at regular intervals along the route of the canal in order to load and unload goods and also to provide stopping-places for travellers. Toulouse has two ports: the port de l'Embouchure is located at the junction of the Canal du Midi, the Canal de Brienne , and the Lateral canal of the Garonne while Port Saint-Sauveur is located in the centre of town near the Hall of Grains . There were two other ports in Toulouse but they were destroyed for urban development. So the Port des Minimes and the Port Saint-Etienne were replaced by towpaths . Castelnaudary has a port of 7 hectares (17 acres) called Grand Basin built between 1666 and 1671. It served as a stopover halfway between Toulouse and Sète. Cybelle island in the middle of the basin was used to protect the barges from the wind. Carcassonne is today a major tourist stop on the canal and has a port built in 1810 at the time when the city was connected to the canal. The port of Trèbes is a major port which has numerous moorings for boats. There are also the ports of Homps which was one of the most important on the canal and Le Somail which was a popular place for rest and recreation. Finally, just before its arrival at the Mediterranean Sea, the canal has two ports: the port of Agde where there is the old hotel of the "Administration of the Canal", and the port of Onglous at Marseillan which is the last port before Sète and its royal canal giving access to the sea. Newer ports were built such as Ramonville-Saint-Agne , called Port-Sud, which has many residential barges and is set directly overlooking the harbour, and Port-Lauragais located near Avignonet-Lauragais on a service area of the A61 autoroute . The aqueducts Related article: Aqueducts on the Canal du Midi Several aqueducts [ Note 3 ] were built along the route of the Canal du Midi. They allow the canal to cross rivers that could disrupt the water flow in the canal. In fact, the rivers flowing into the canal cause an overflow of water during flooding and fill the canal with silt. Some aqueducts date from the time of Pierre-Paul Riquet, but most were built after the completion of the canal in particular due to improvements recommended by Vauban . The canal has the following aqueducts (in order from Agde to Toulouse): Orb aqueduct (PK 208) which was inaugurated in 1857, eliminating the difficult crossing of the river Orb Cesse aqueduct (PK 168) Répudre aqueduct (PK 159) was built between 1667 and 1676 to span the Répudre near the village of Paraza . The Répudre is a small tributary of the Aude in which the flow is too variable especially in winter (bridge length: 135 m [443 ft]). It was also the first aqueduct built by Pierre-Paul Riquet Orbiel aqueduct at Trèbes (PK 117) Fresquel aqueduct (PK 109) was built beginning in 1800 and opened on 31 May 1810, as a result of the realignment of the route to pass through the centre of the city of Carcassonne , a city that refused to pay a share of the cost when the canal was first built Herbettes aqueduct , (PK 8), a new aqueduct at Toulouse completed in 1983, 74 m (243 ft) long, to cross a four-lane motorway. Other structures Pierre-Paul Riquet and the engineers who followed him over three centuries built many other structures on the Canal du Midi, of which the most important are listed here: The Malpas Tunnel the Malpas Tunnel 165 m (541 ft) long southeast of the Oppidum d'Ensérune which passes through a hill 50 m (160 ft) above sea level and was a technical challenge for the time The Argent-Double spillway and its 11 successive arches. the Argent-Double spillway located in La Redorte near the Argent-Double Aqueduct : this work incorporates eleven successive stone arches contemporary to Vauban , its designer; it was built by Antoine de Niquet and allows for the overflow water from the canal to be discharged into the stream The Water slope at Fonséranes, not a work contemporary with Riquet. the Fonserannes water slope , which bypasses the 6-lock staircase at Fonserannes , was built at the time when the canal was to be upgraded to Freycinet gauge to save time and allow larger vessels to work on. It has a unique machinery whose maintenance is expensive, but for several years, VNF has attempted to rehabilitate it to reduce waiting times at the Fonséranes locks The Ouvrages du Libron the Ouvrages du Libron (the works of Libron), a unique achievement of its kind which allows the canal to cross the course of the Libron near Agde the watermills of the Canal du Midi are located in derivation of the number of locks (e.g. Naurouze, Gay, Trèbes, Matabiau, Minimes, Castelnaudary, Castanet, Beziers, etc.) and used the water height differences to power Quern-stones to grind grain from the commissioning of the canal. Thereafter, they become real Gristmills during the 18th century. Flora and fauna The plane trees on the canal du Midi The canal is a long ribbon of water stretching through the landscape and attracts many animal species. Several species of fish such as bream breed in the canal, and others reproduce in its feeding rivers and spend part of their life in the canal. Molluscs such as anadontes , a kind of freshwater mussel, and corbicules , a kind of freshwater clam , occur in the canal. Invasive Coypu (River rat or nutria) and Muskrats introduced from the Americas burrow into the banks, which they damage. Finally, many animals and birds come to drink water from the canal. The canal is also a very vegetated place. In the beginning, Pierre-Paul Riquet planted trees to stabilize the banks of the canal especially where it overlooked the surrounding lands. The willow was widely used for its rapid growth. The engineer also planted irises on the side of the canal to reduce subsidence of its banks. In the 18th century, the trees planted along the canal become a source of income. So mulberries were planted for rearing silkworms . Then, with the end of the silk culture in 1772, the mulberry trees were replaced by the poplar from Italy which was the most productive wood. Structures and lock-keepers' houses were decorated with fruit trees . At the time of the French Revolution plantations around the canal had approximately 60,000 trees when there were only 45,000 at the beginning. It was under the First Empire that plane trees began to be planted to replace the cut trees, which are today the dominant variety along the canal. However, for several years, plane trees have been infected with canker stain, a disease caused by a microscopic fungus called Ceratocystis platani . The first outbreaks were detected in 2006 with the number of infected plane trees reaching 83 in 2008 and 153 in 2009. Selective tree-felling campaigns have been conducted to try to stop the spread but with no effect. In addition, there is no effective treatment against the disease. In 2011, 211 places and 1,338 diseased trees have been identified. In 15 to 20 years all 42,000 plane trees of the Canal du Midi will have to be felled and replaced mainly by other species ( ash , lime ), after initial experiments with a variety of plane-tree resisting the parasite. The Canal du Midi as a model The Canal du Midi, near Toulouse The Canal du Midi was one of the great achievements of the late 17th century. Riquet understood the hydraulic system of the Montagne Noire and had controlled it to serve the Canal du Midi. King Louis XIV , who was the sponsor, also left it as a mark of his commitment to grandeur. The canal was also magnified by the Encyclopedia or Reasoned Dictionary of Science, Arts, and Crafts by Diderot and D'Alembert in 1765 who highlighted its value and greatness. They compare it to Roman constructions. Another encyclopedia writer, Joseph Jerome Lefrancois Lalande lauded the architectural and hydraulic achievement in his work The navigation canals and especially the Canal de Languedoc in 1778. Similarly, Bernard Forest de Bélidor congratulated the designer in Hydraulic Architecture . The canal became an example in Europe as throughout the Age of Enlightenment it was the only canal of this size in Europe. The American Thomas Jefferson , politician, architect, and future president of the United States , came to study the Canal du Midi in 1787. As the United States Ambassador to France he envisaged the construction of a similar work to link the Potomac River to Lake Erie . In the 1820s the Hungarian reformer István Széchenyi visited France and was greatly impressed with the Canal du Midi in France. It inspired him to envision ways to improve navigation on the lower Danube and Tisza , which he implemented later in his career. People linked to the canal Pierre-Paul Riquet , designer of the Canal du Midi. He obtained from the king the ownership and operation of the Canal du Midi for life for himself and his descendants. He died in October 1680 shortly before its completion. Jean-Baptiste Colbert , Louis XIV 's Controller-General of Finances who was commissioned by the king to assess the cost and feasibility of the project. Sebastien Le Prestre de Vauban , the royal architect and engineer who made many improvements to the canal between 1685 and 1686 François Andreossy , a close associate and deputy of Pierre-Paul Riquet who continued the work after the Riquet's death. Louis Nicolas de Clerville an engineer who controlled and oversaw the works and advised Riquet. See also Aqueducts on the Canal du Midi Canal de Garonne Épanchoir de Foucaud Fonsérannes Locks Fonserannes water slope Galaube Lake La Nouvelle branch Le Somail Locks on the Canal du Midi Pont Marengo , in Carcassonne Water features on the Canal du Midi Louis XIV Victory Monument List of Word Heritage Sites in France Notes Comments ^ The number here is the number of separate locations of locks. The numbers given in Locks on the Canal du Midi count the number of individual lock chambers hence the discrepancy ^ Protective walls in the chamber of the lock ^ An aqueduct is a 'canal bridge' ( pont-canal in French) carrying a canal over a river or valley, or any depression in the terrain. The same word in English is used for any overhead structure carrying water, while the French equivalent aqueduc refers to a water conveyance structure or (as in the case of the Canal du Mid) a siphon or culvert under the canal. This chapter refers only to the actual aqueducts carrying the canal itself, and not the secondary hydraulic structures. Citations